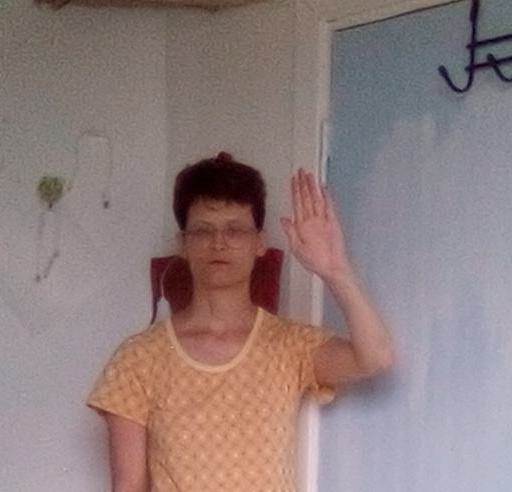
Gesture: stop